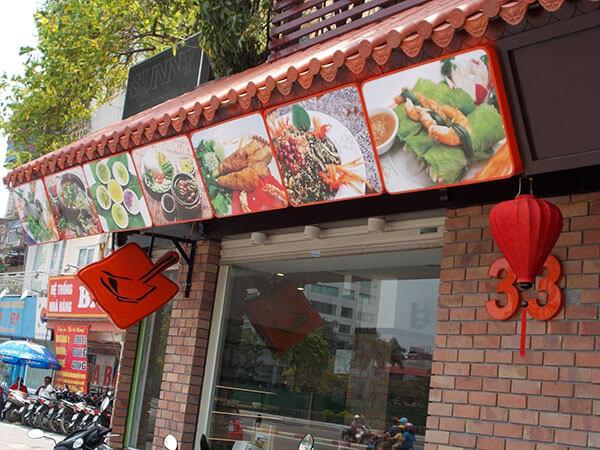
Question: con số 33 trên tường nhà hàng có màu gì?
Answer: màu đỏ